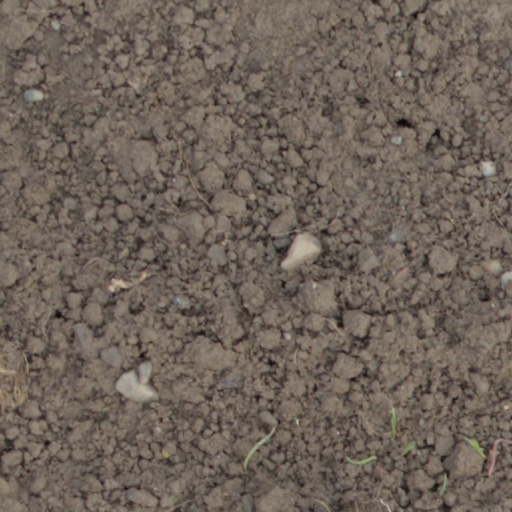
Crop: wheat